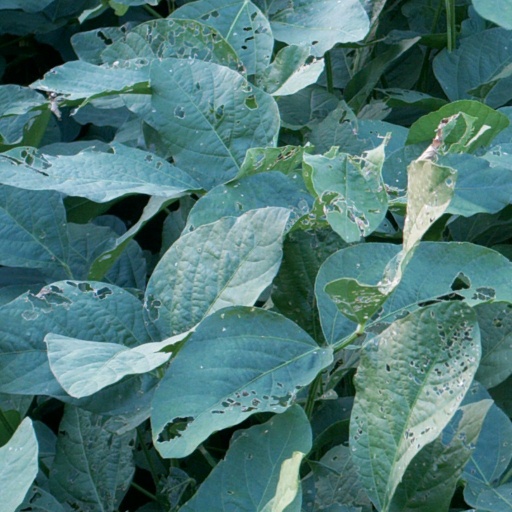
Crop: soybean